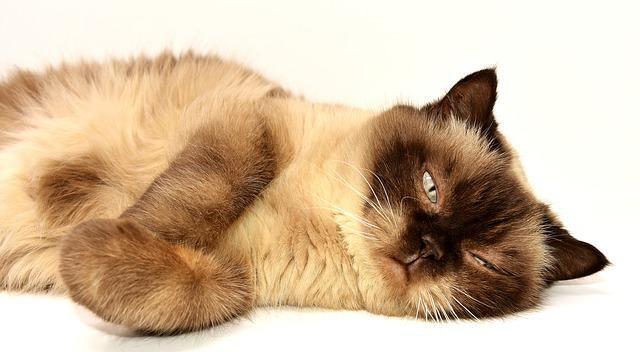
cat